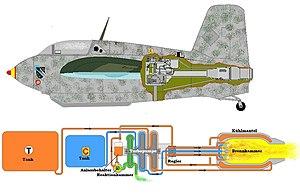
Le Walter HWK 109-509 était un moteur-fusée à ergols liquides, développé au cours de la Seconde Guerre mondiale à partir de 1943 par le constructeur allemand Hellmuth Walter Kommanditgesellschaft. Il propulsait les intercepteurs à moteur-fusée Messerschmitt Me 163 Komet et Bachem Ba 349 Natter.